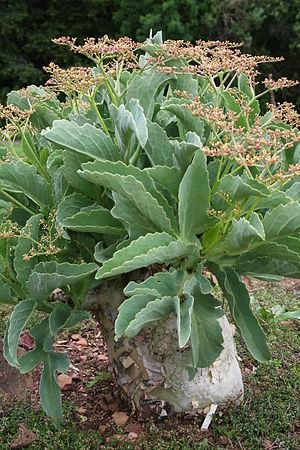
Cyphostemma est un genre de Vitaceae que l'on rencontre en Afrique et notamment à Madagascar. Ses espèces, au nombre d'environ 260, sont caudiciformes et étaient rangées autrefois dans le genre Cissus L.. Son nom provient du grec kyphos « bosse », et stemma « guirlande ».